1996 City of Bradford Metropolitan District Council election

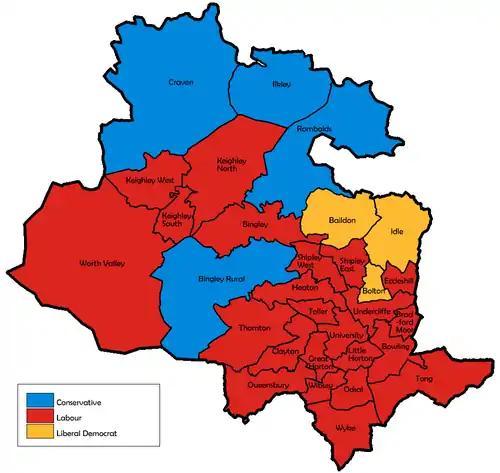
Map of the results for the 1996 Bradford council election.

1996 City of Bradford Metropolitan District Council elections were held on Thursday, 2 May 1996, with one third of the council up for election. Labour retained control of the council.